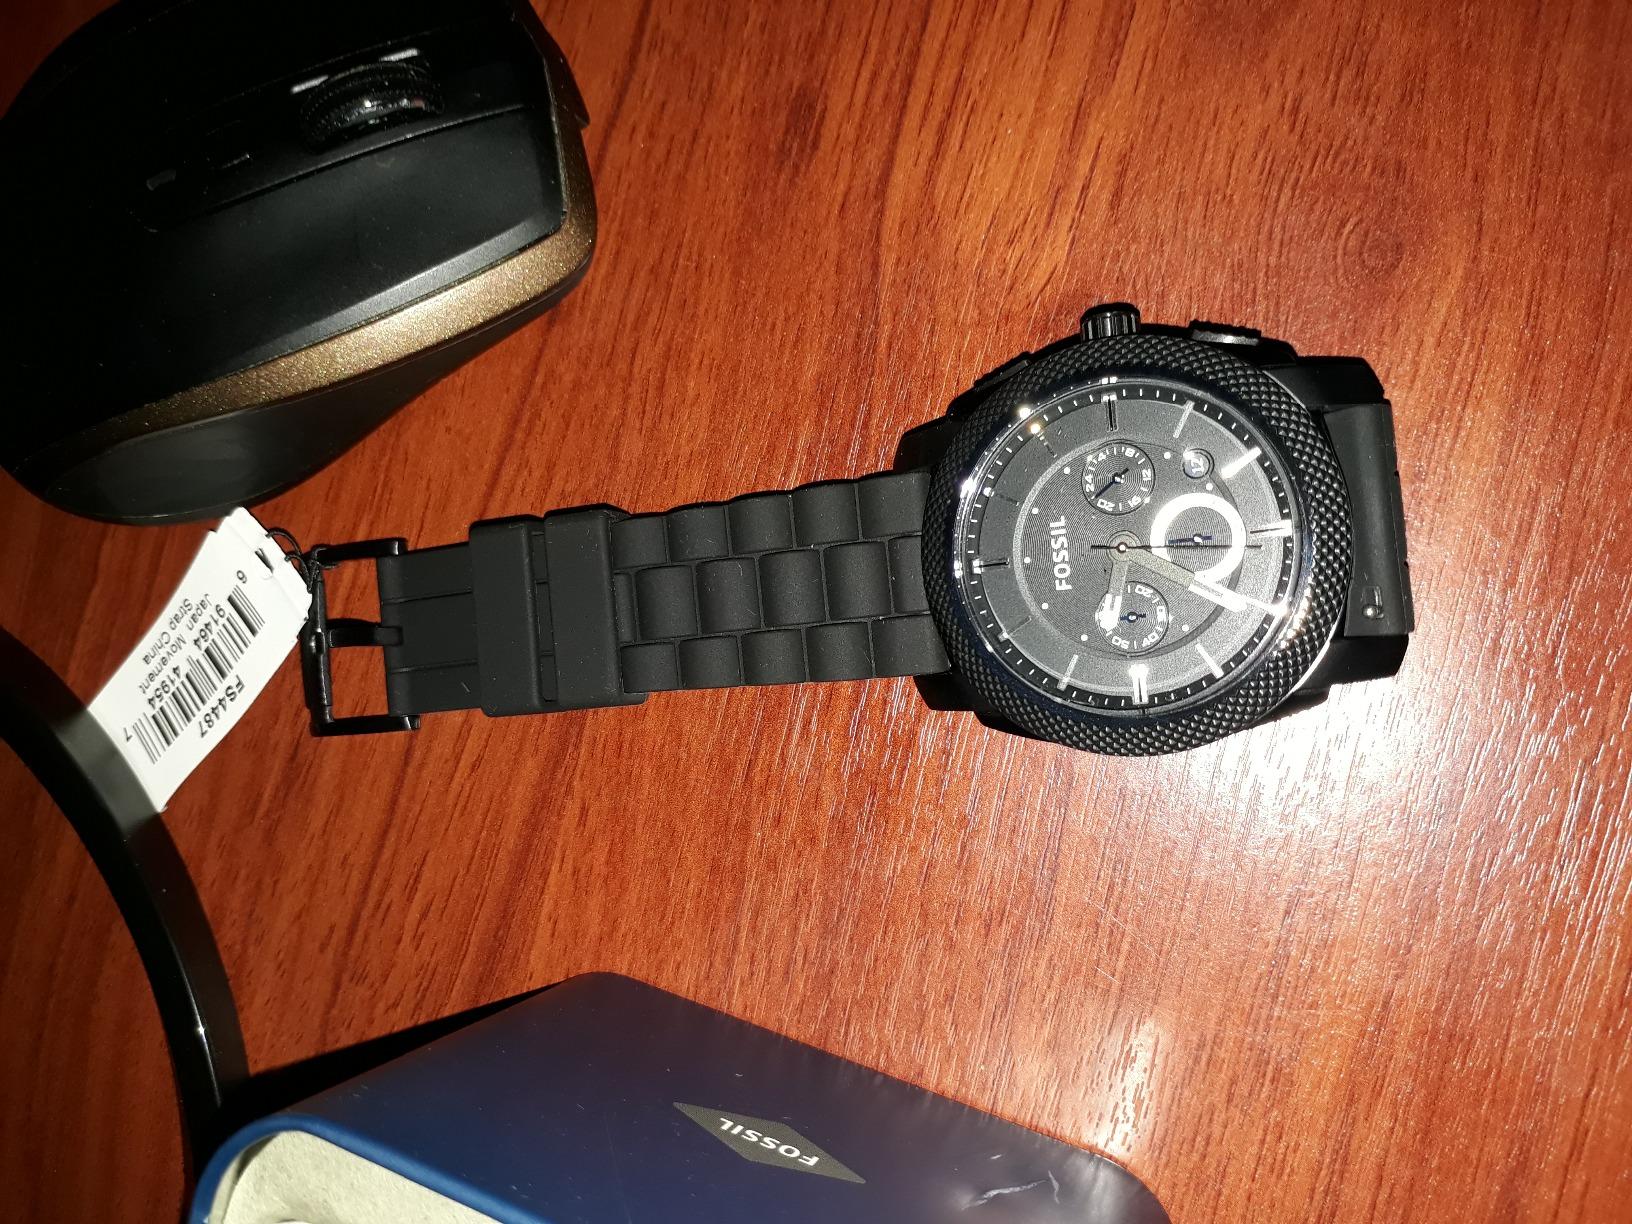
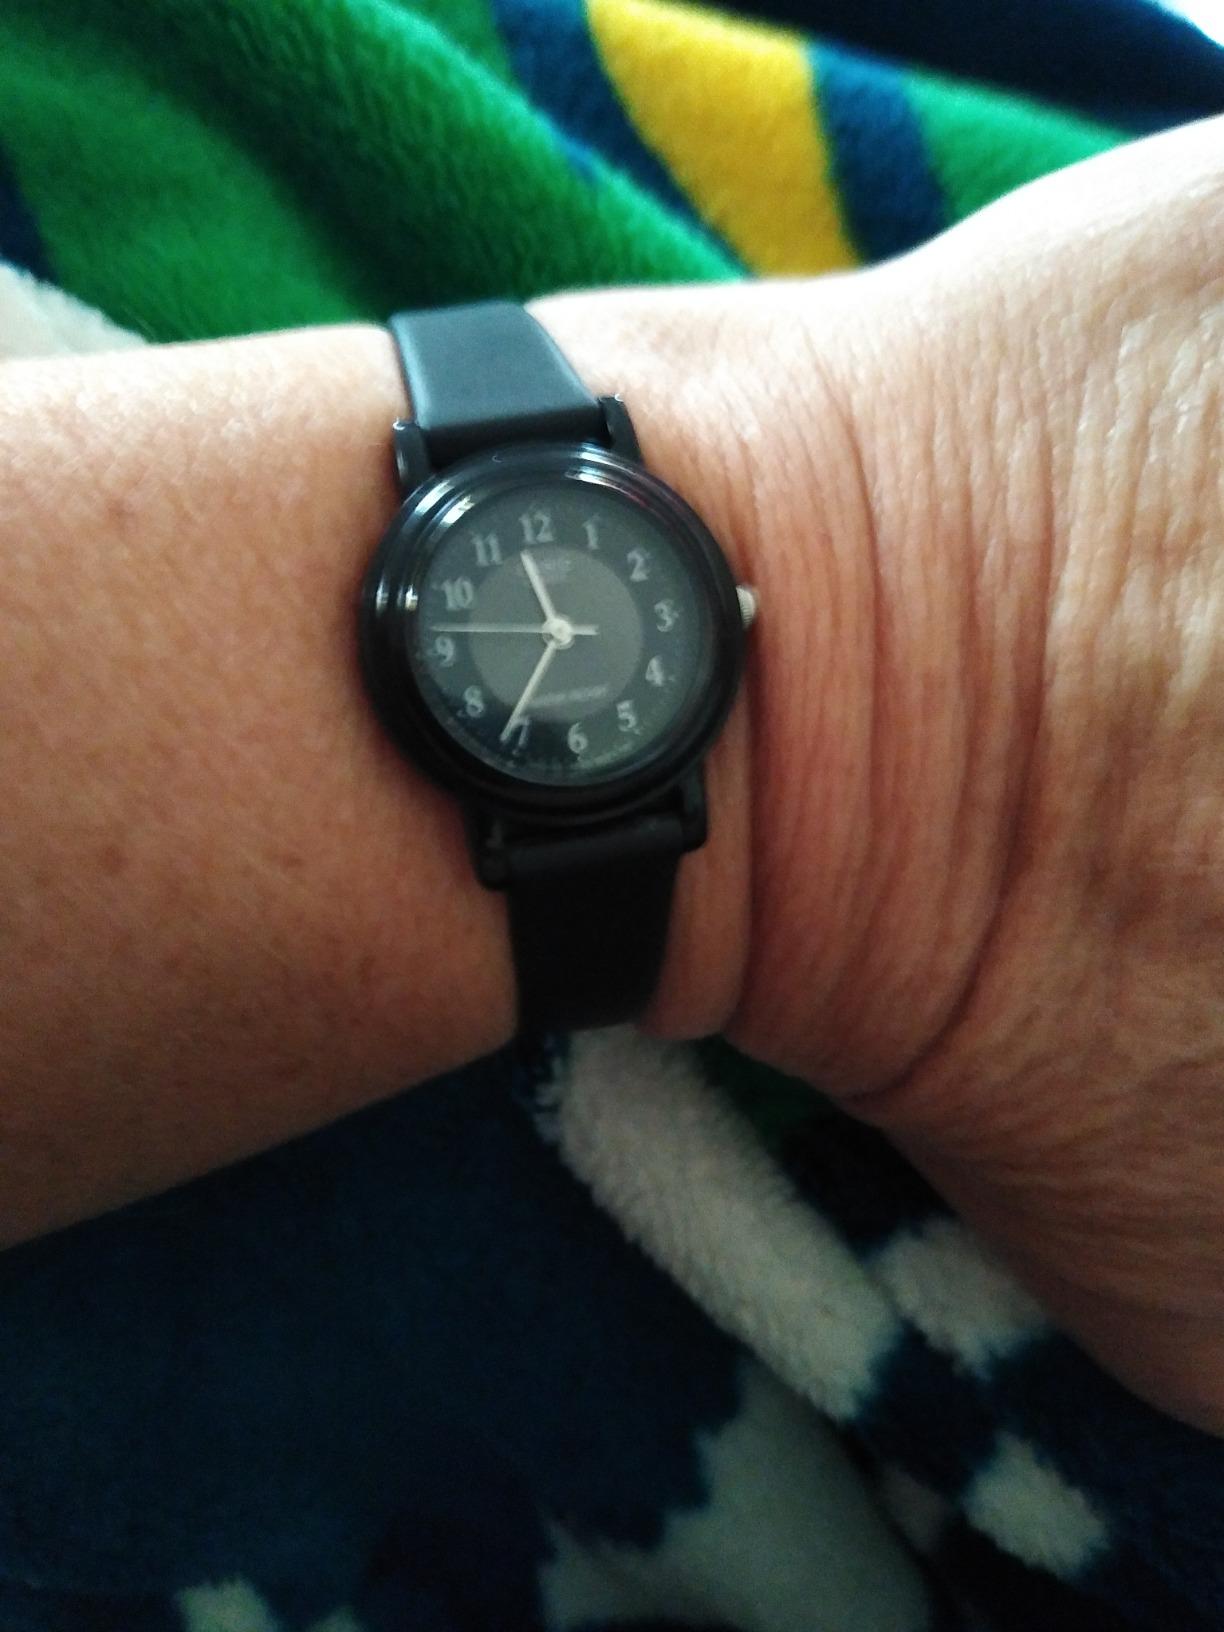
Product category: accessories_watch
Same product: no